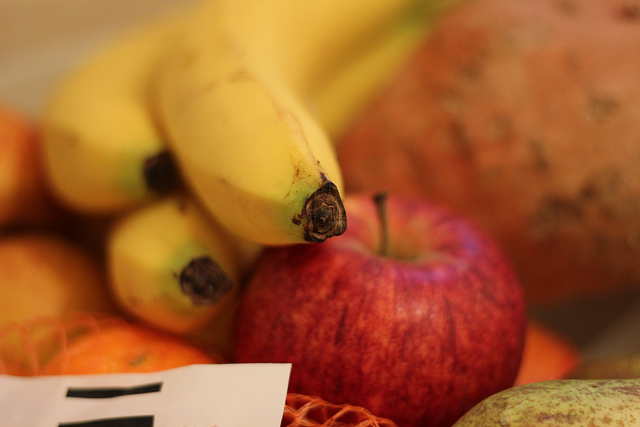
user: Given an image and a question. Answer the question in a short answer. Question: What animal is most known for eating the fruit on top? Short Answer:
assistant: monkey